Abermule railway station

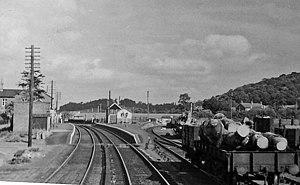
Abermule railway station in 1953

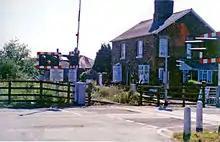
Remains of the station in 1994

Abermule railway station served the village of Abermule (Abermiwl in Welsh) in Wales. Served by the Oswestry and Newtown railway, it was situated on the English border. Until 1956 it was the junction for the short branch to Kerry, which had a passenger service until 1931 but was largely built for the local timber traffic.